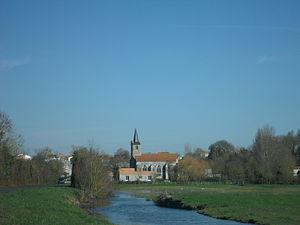
Hiers-Brouage est une ancienne commune du Sud-Ouest de la France située dans le département de la Charente-Maritime. Ses habitants sont appelés les Hiersois et Hiersoises, ou les Brouageais et Brouageaises. Le 1ᵉʳ janvier 2019, elle fusionne avec Marennes pour former la commune nouvelle de Marennes-Hiers-Brouage.